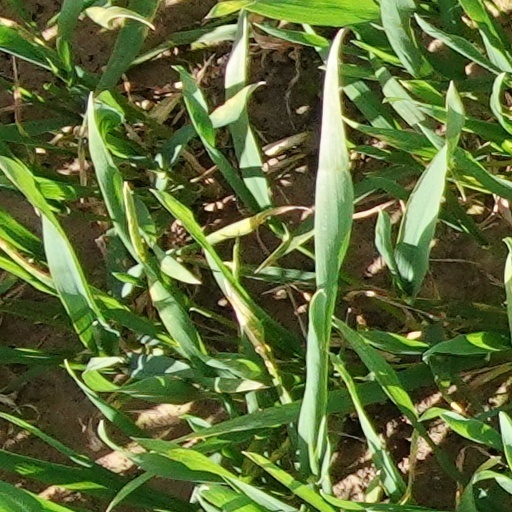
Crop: wheat